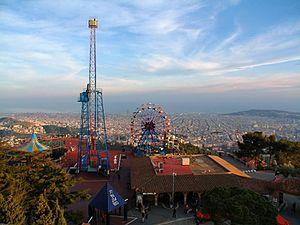
Le Tibidabo est, avec ses 512 mètres, le pic le plus haut de la Serra de Collserola, qui domine Barcelone. Le Tibidabo est populaire dans le parcours touristique de la ville avec ses espaces naturels aux fins récréatives.